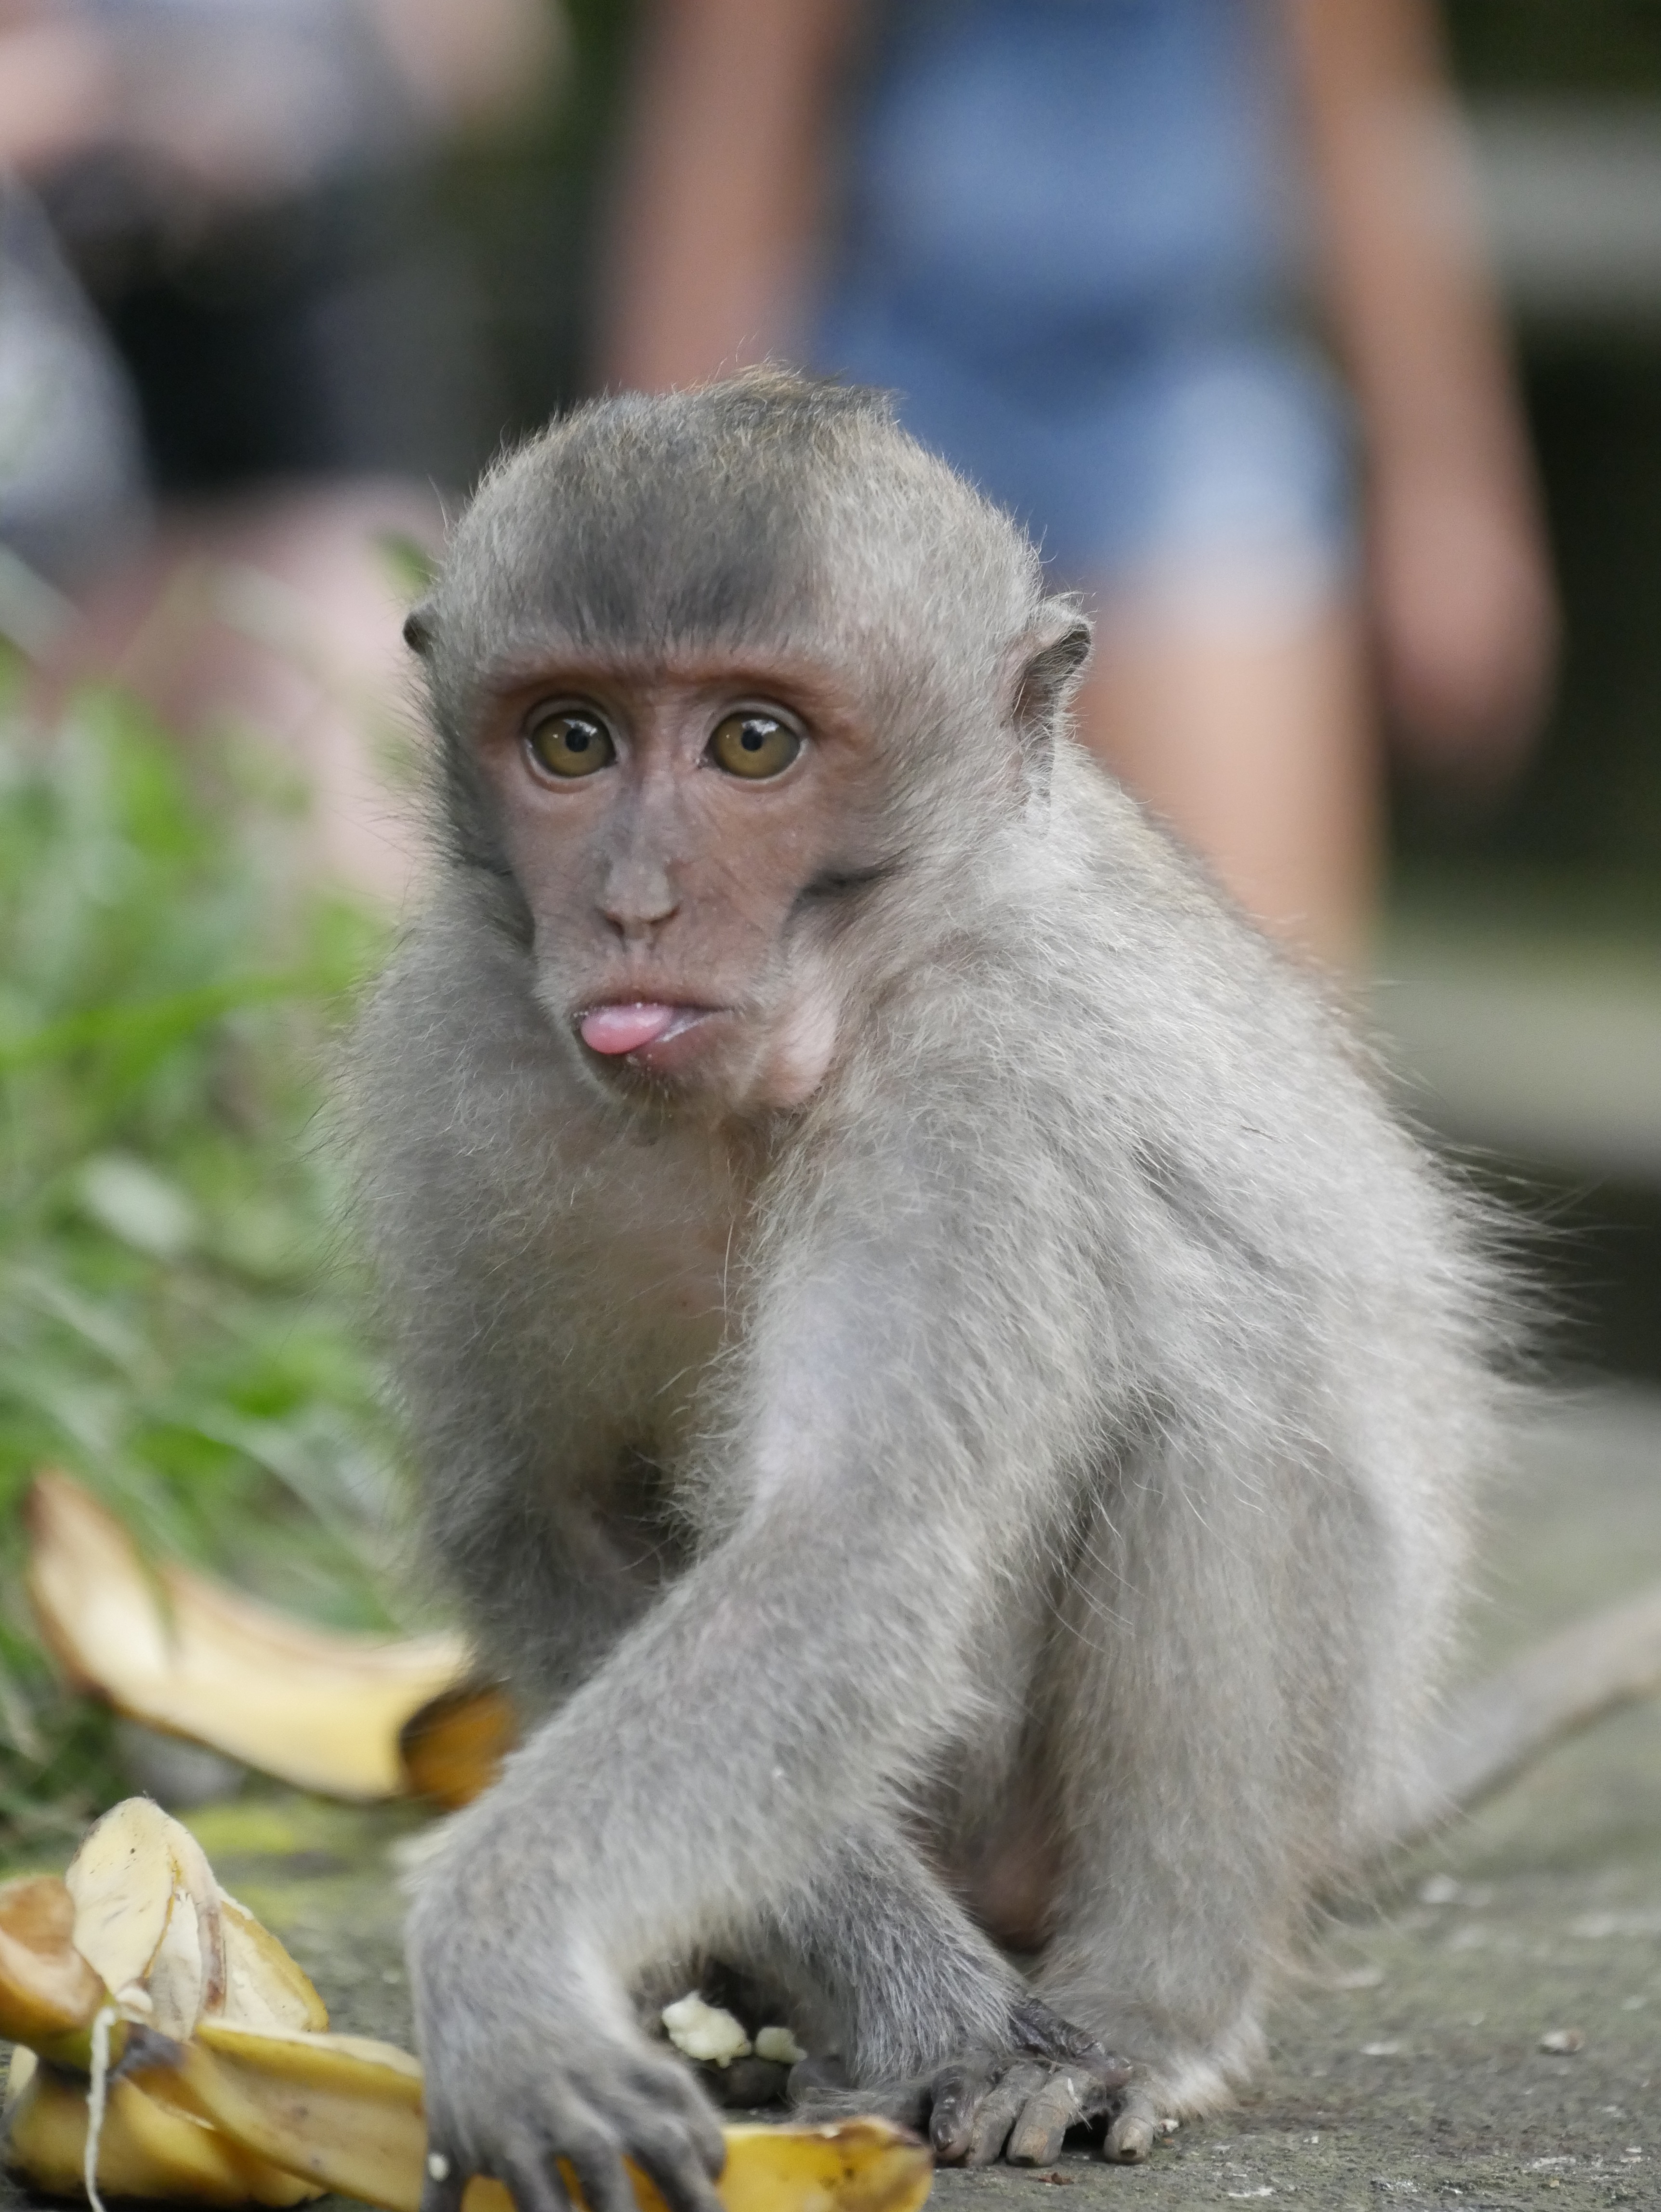
wildlife, mammal, asia, fauna, primate, vertebrate, indonesia, bali, macaque, old world monkey, langur, japanese macaque, new world monkey, tufted capuchin